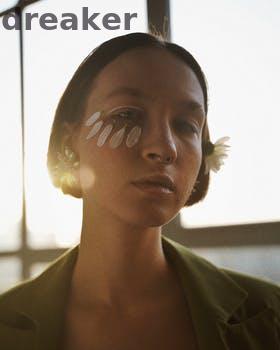
Label: Watermark